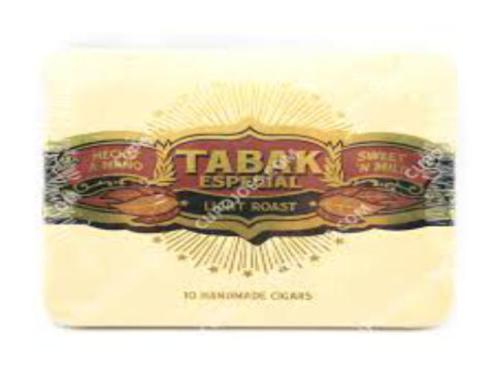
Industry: Necessities